J. J. Walser Jr. House

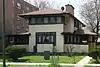
The exterior of the house is mostly made of stucco, with wood trim scattered throughout.

The primary elevation of the Walser House's facade is to the east, along Central Avenue. At the first floor, the central section of the house has a picture window with casement windows on either side; these are all surrounded by wood trim. The outer pavilions are recessed from the main facade and contain protruding porches, which were enclosed during a 20th-century renovation. Each of the porches has four wood-framed casement windows and a shallow hip roof above it. A belt course, made of pine, runs horizontally above the first story. There are five square, wood-framed casement windows on the second story of the central section's eastern elevation, just below the eave of the roof. The original art glass windows on the second floor were removed over the years.